David Baas

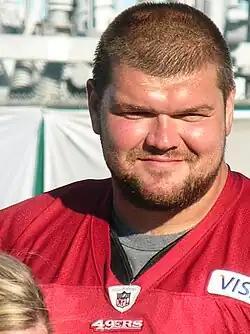
Baas in 2010

David Andrew Baas (born September 28, 1981) is an American former football guard and center who played in the National Football League (NFL). He played college football for the Michigan Wolverines, where he won the Rimington Trophy, and was recognized as a consensus All-American. He was selected by the San Francisco 49ers in the second round of the 2005 NFL draft. Baas also played for the New York Giants.